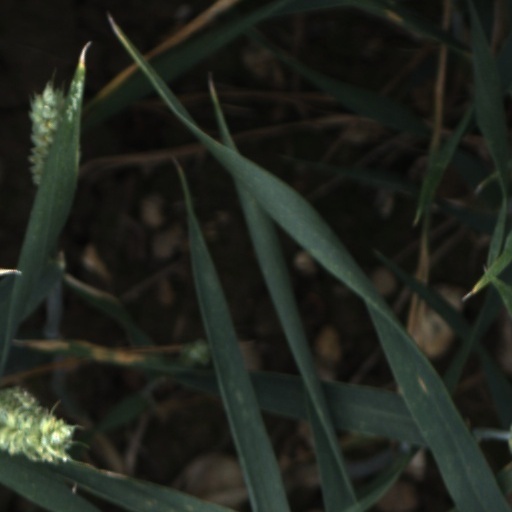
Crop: wheat